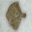
Label: flatfish